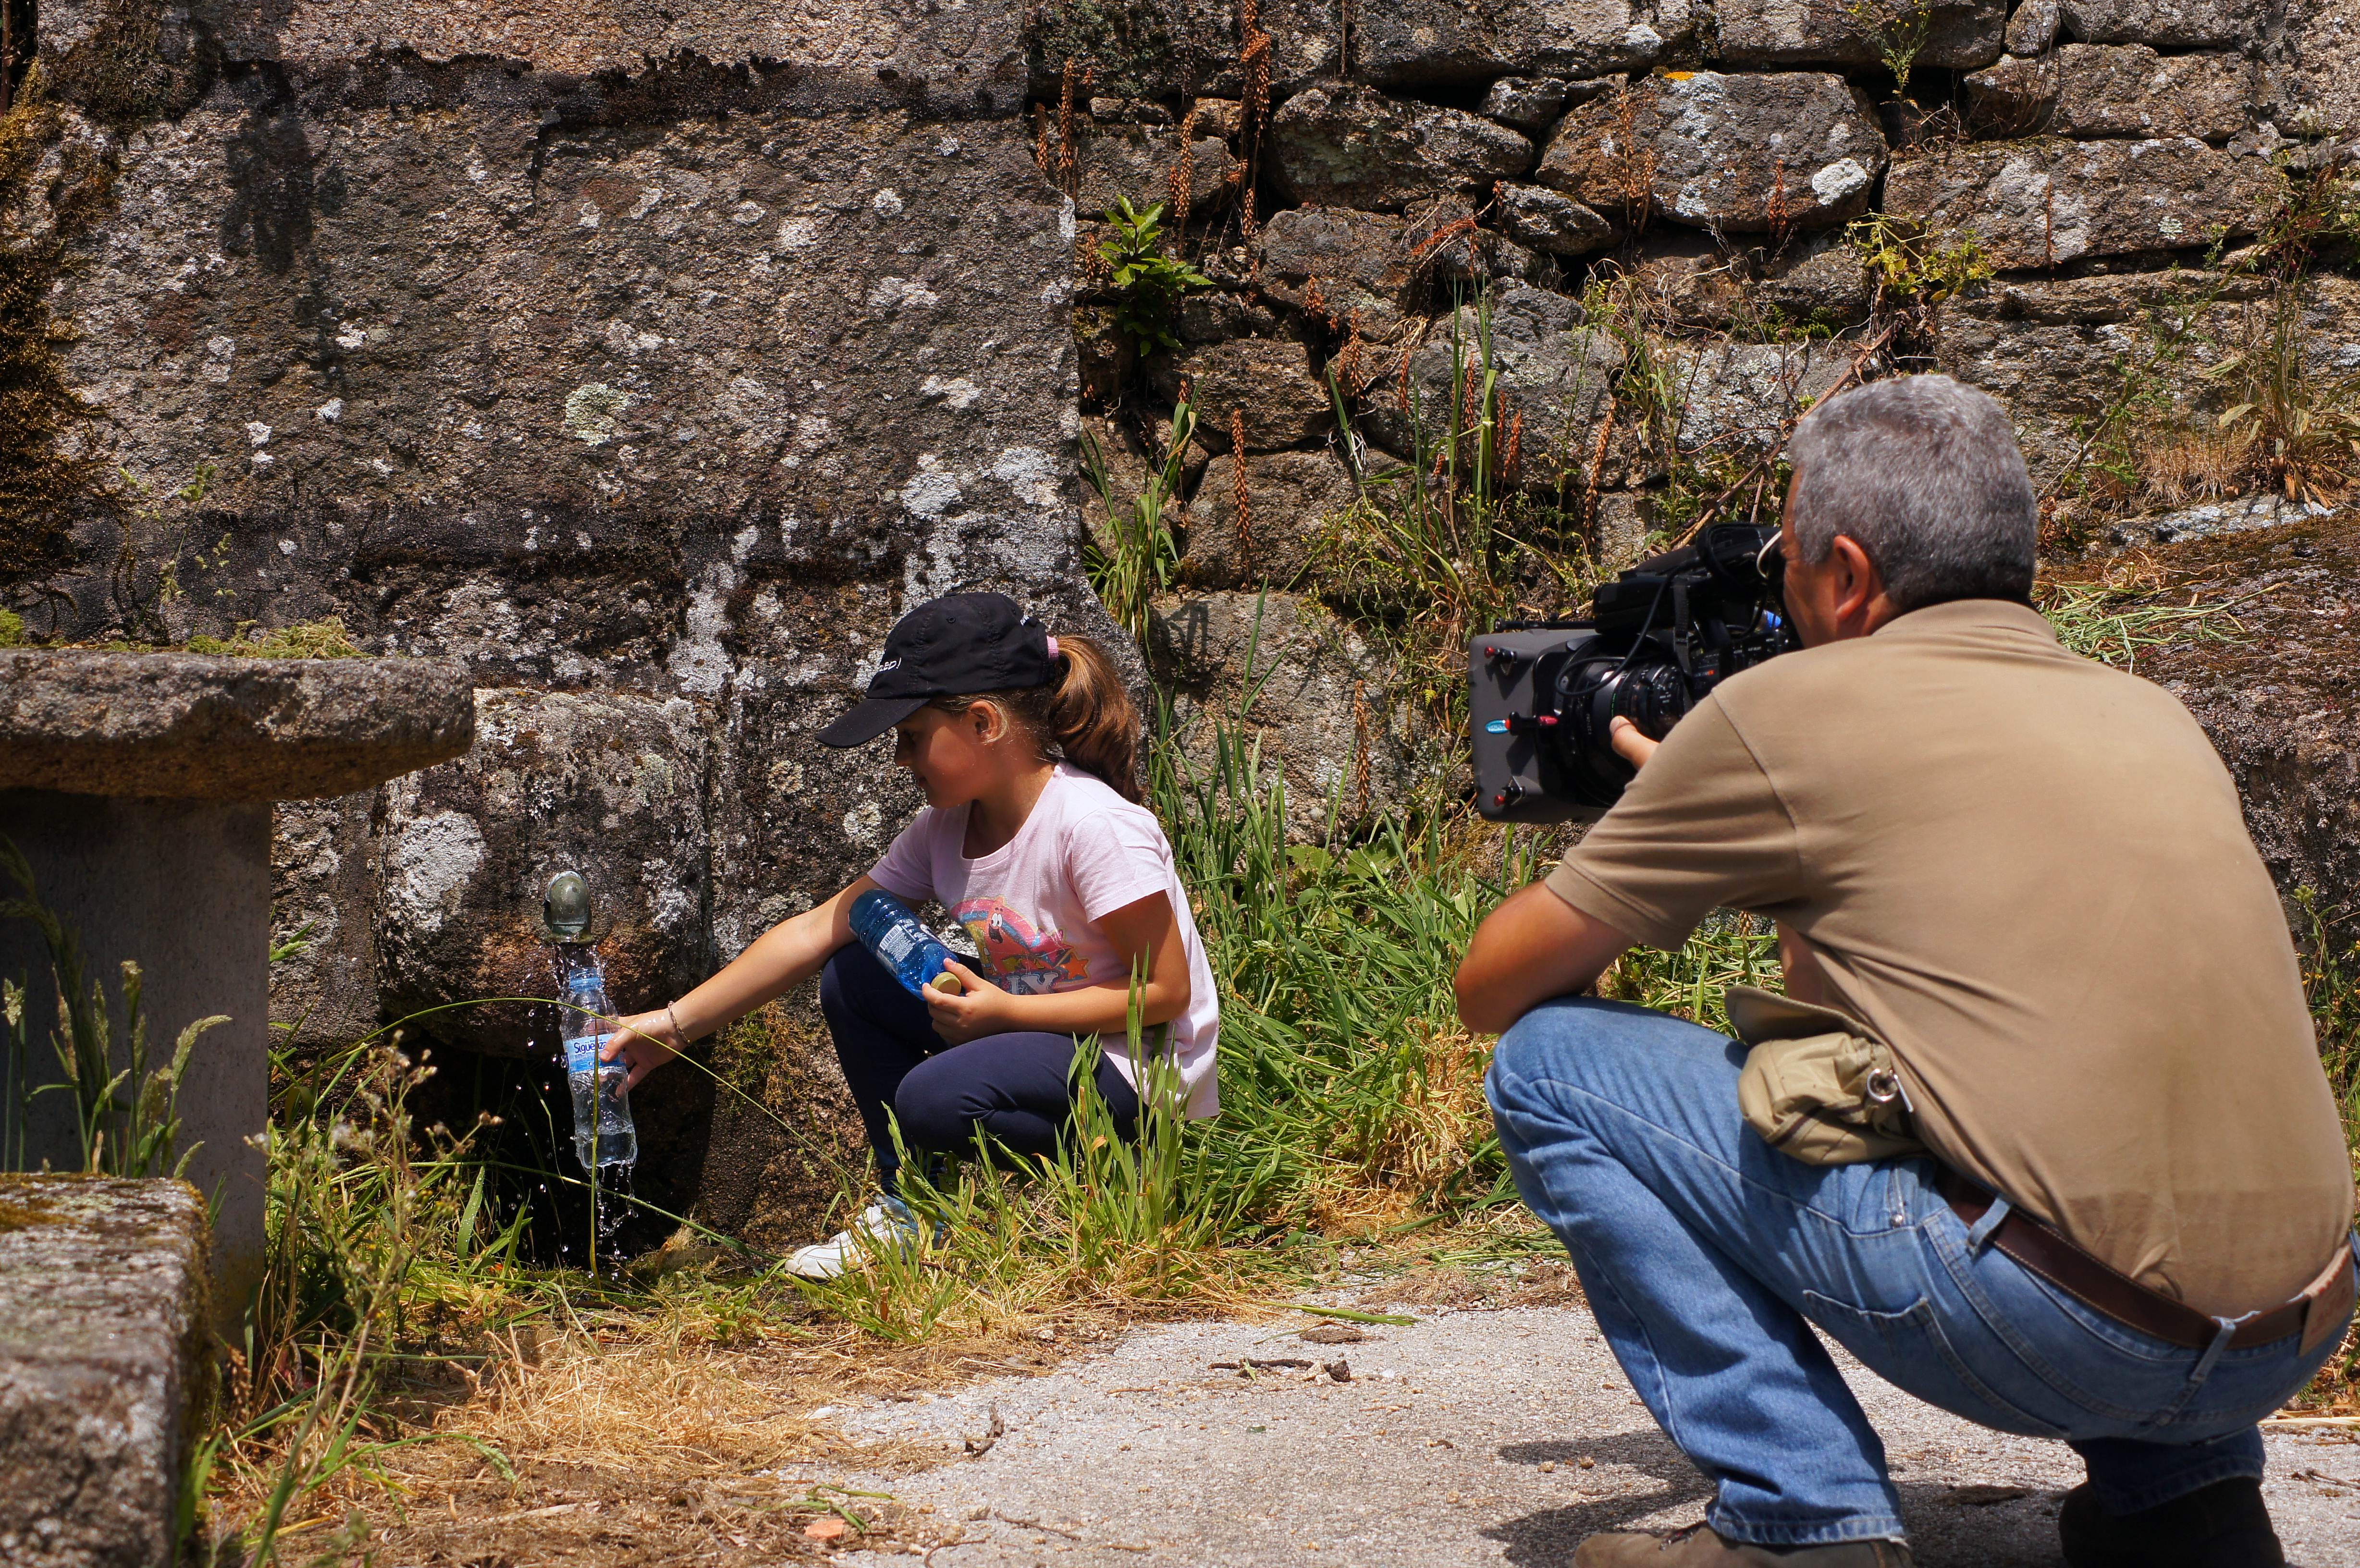
people, adventure, soil, spain, galicia, pontevedra, espana, ggl1, alama, rutadaliberdade, sonya55